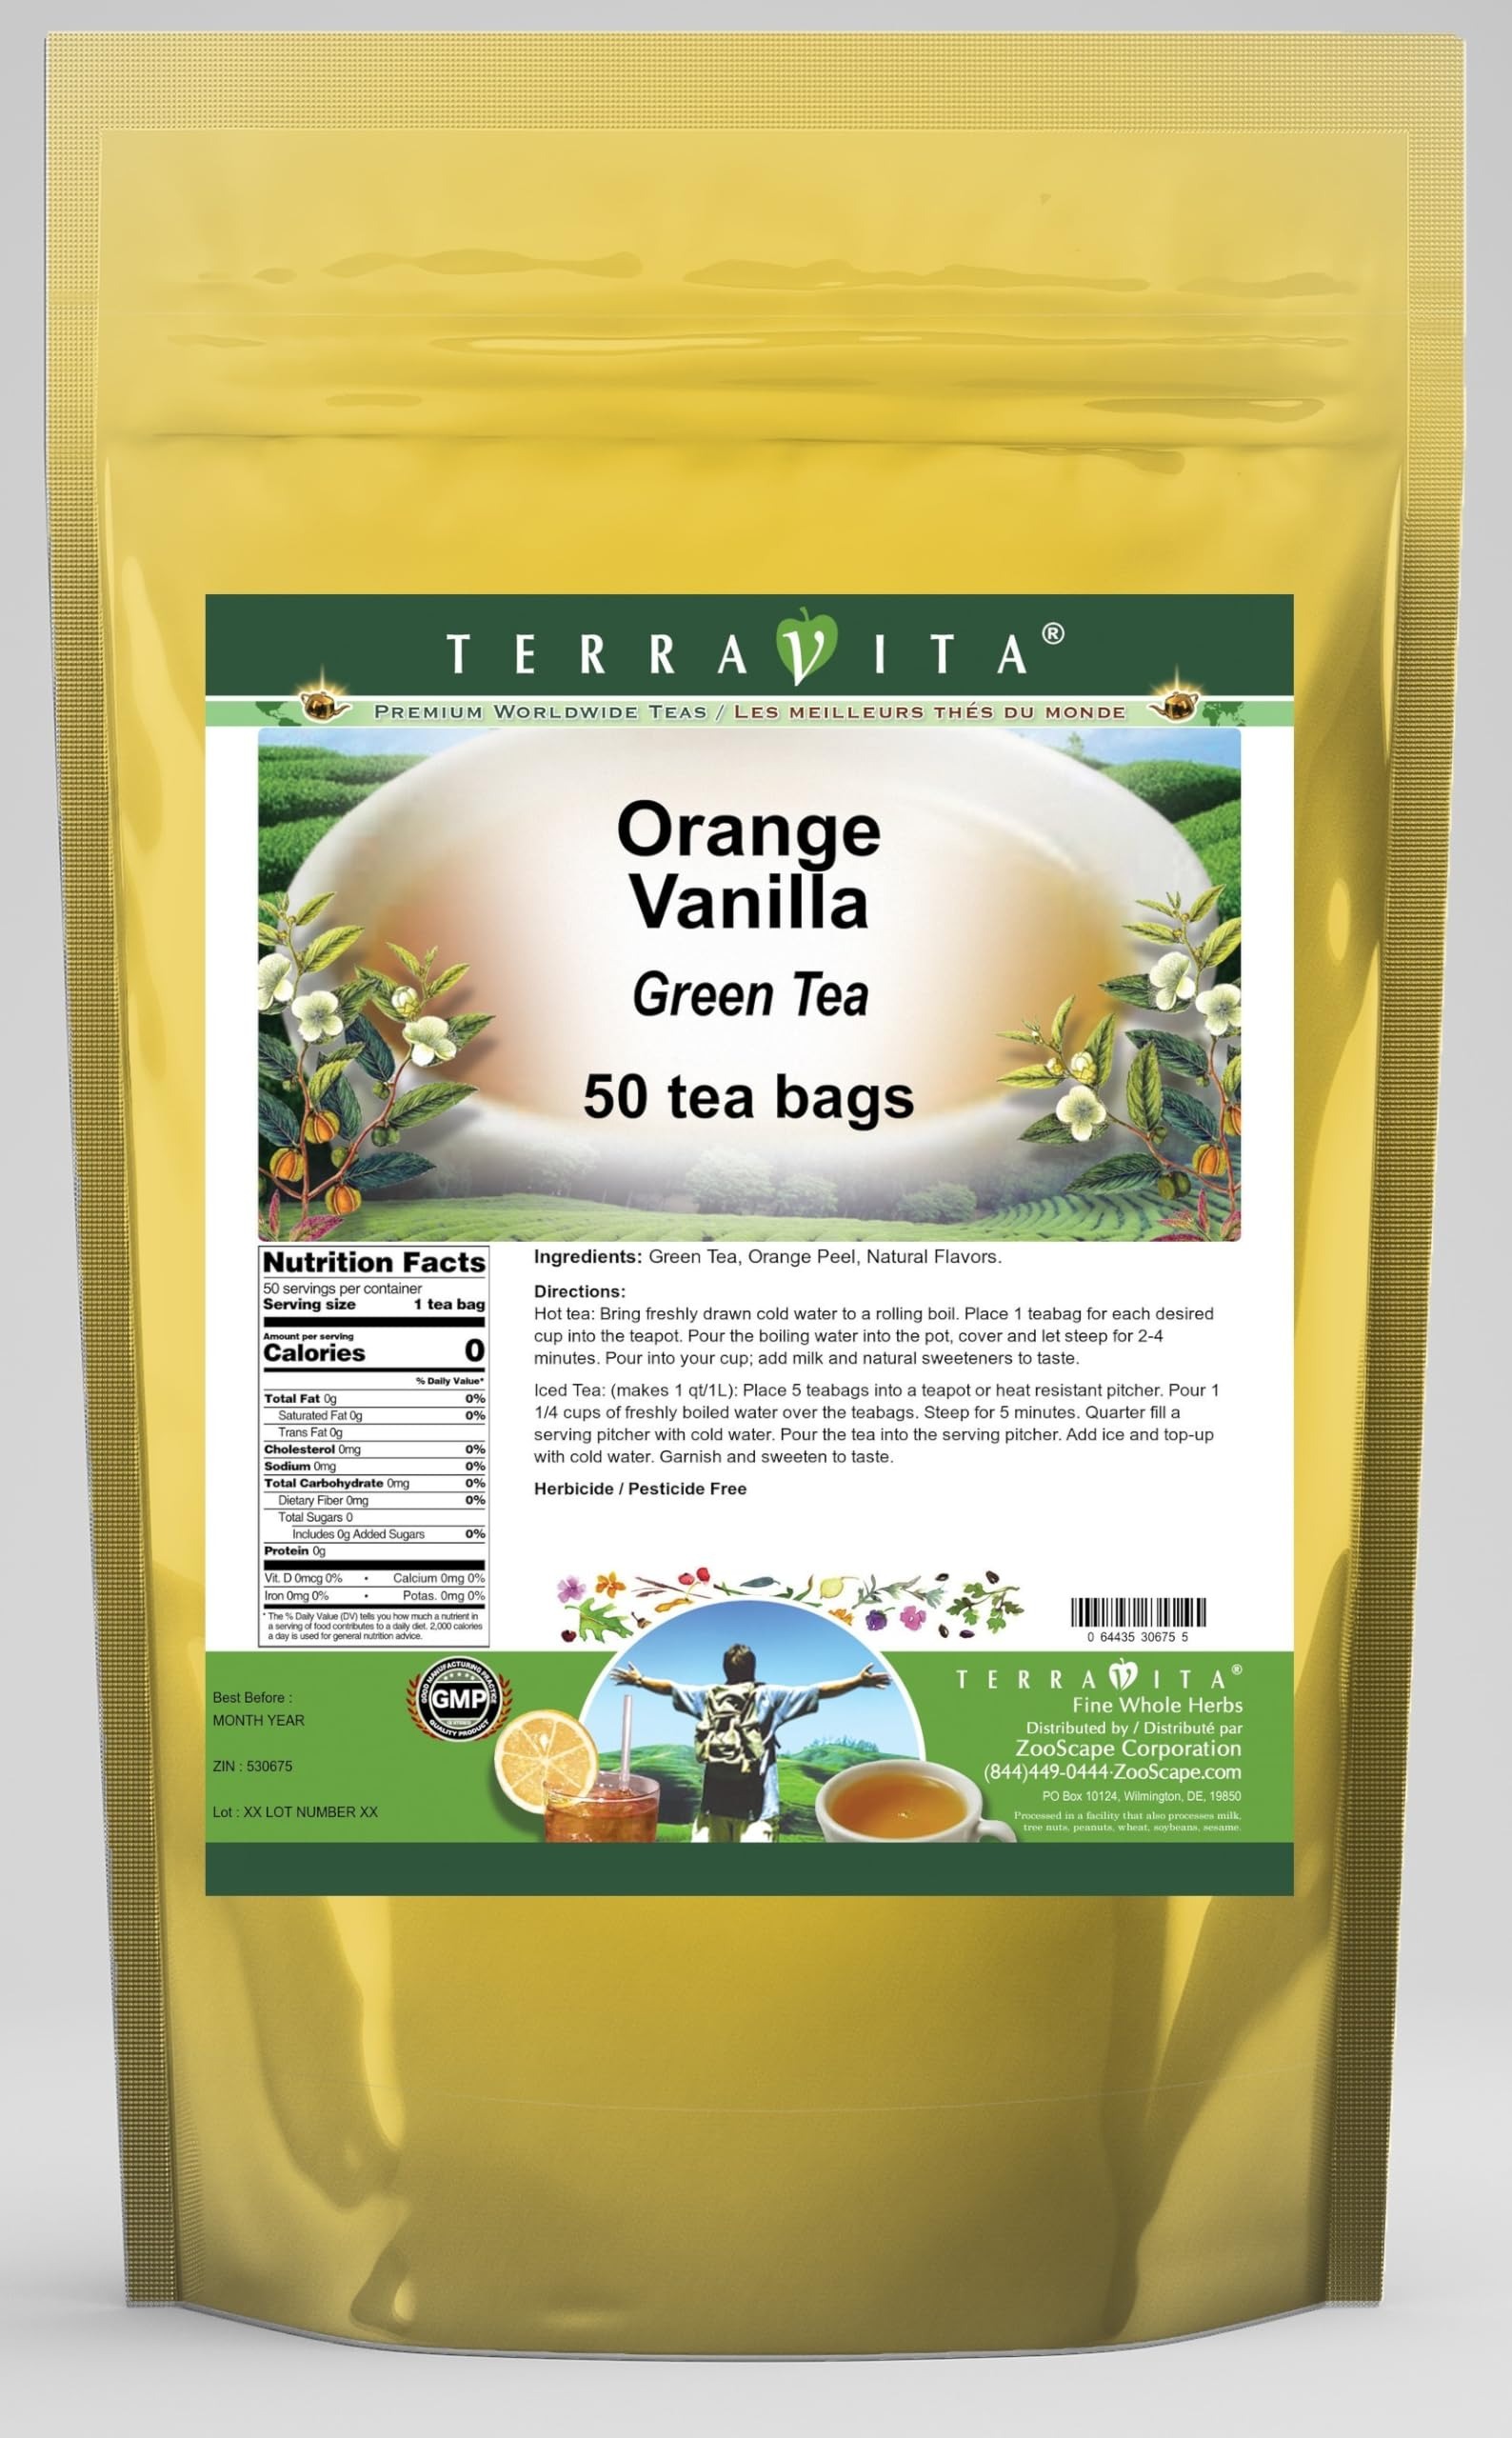
Item Name: Orange Vanilla Green Tea (50 tea bags, ZIN: 530675) - 3 Pack
Bullet Point 1: Our Orange Vanilla Green Tea is a tasty flavored Green tea with Orange Peel that will refresh you with its terrific taste! - Ingredients: Green tea, Orange Peel and natural orange vanilla flavor.
Bullet Point 2: No fillers.
Bullet Point 3: Manufacturer: TerraVita
Bullet Point 4: Size: 50 tea bags
Bullet Point 5: Green Tea Bags - Packed in a convenient upright pouch!
Product Description: Our Orange Vanilla Green Tea is a tasty flavored Green tea with Orange Peel that will refresh you with its terrific taste! - Ingredients: Green tea, Orange Peel and natural orange vanilla flavor. - Hot tea brewing method: Bring freshly drawn cold water to a rolling boil. Place 1 teabag for each desired cup into the teapot. Pour the boiling water into the pot, cover and let steep for 2-4 minutes. Pour into your cup; add milk and natural sweeteners to taste. - Iced tea brewing method: (to make 1 liter/quart): Place 5 teabags into a teapot or heat resistant pitcher. Pour 1 1/4 cups of freshly boiled water over the teabags. Steep for 5 minutes. Quarter fill a serving pitcher with cold water. Pour the tea into the serving pitcher. Add ice and top-up with cold water. Garnish and sweeten to taste. - TerraVita is an exclusive line of premium-quality, natural source products that use only the finest, purest and most potent ingredients found around the world. TerraVita is hallmarked by the highest possible standards of purity, potency, stability and freshness. All of our products are prepared with the highest elements of quality control, from raw materials through the entire manufacturing process, up to and including the moment that the bottles or bags are sealed for freshness and shipped out to you. Our highest possible standards are certified by independent laboratories and backed by our personal guarantee. - TerraVita exists to meet and ensure your family's health and wellness without the harmful effects of chemicals and health products. We strive to make all of our products affordable and reliable and are constantly searching the market to maintain our affordability and to look for new ways to serve you and the ones you love. TerraVita has become a trusted household name for
Value: 150.0
Unit: Count

Price: 56.56